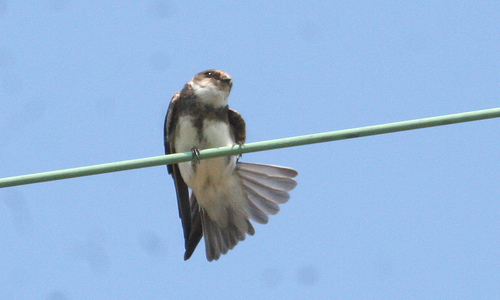
this bird has a white belly and breast with brown superciliary and wings.
bird has small grey beak white belly and grey throat with grey and white wings.
the small bird has a white breast and head with grey secondaries.
this bird has a speckled belly and breast with a short pointy bill.
a bird with a brown crown and a white belly.
a small bird with a wide tail made up of white outer and inner retrices that has a small head in proportion to its body and largely white belly and undertail.
this bird has wings that are grey and black and has a white bellya bird with gray coloring and white breast with dark wings.
this medium-sized bird has a white neck, and belly.
this bird has a brown stripe separating its white belly and throat, and a brown crown.
Species: Bank Swallow